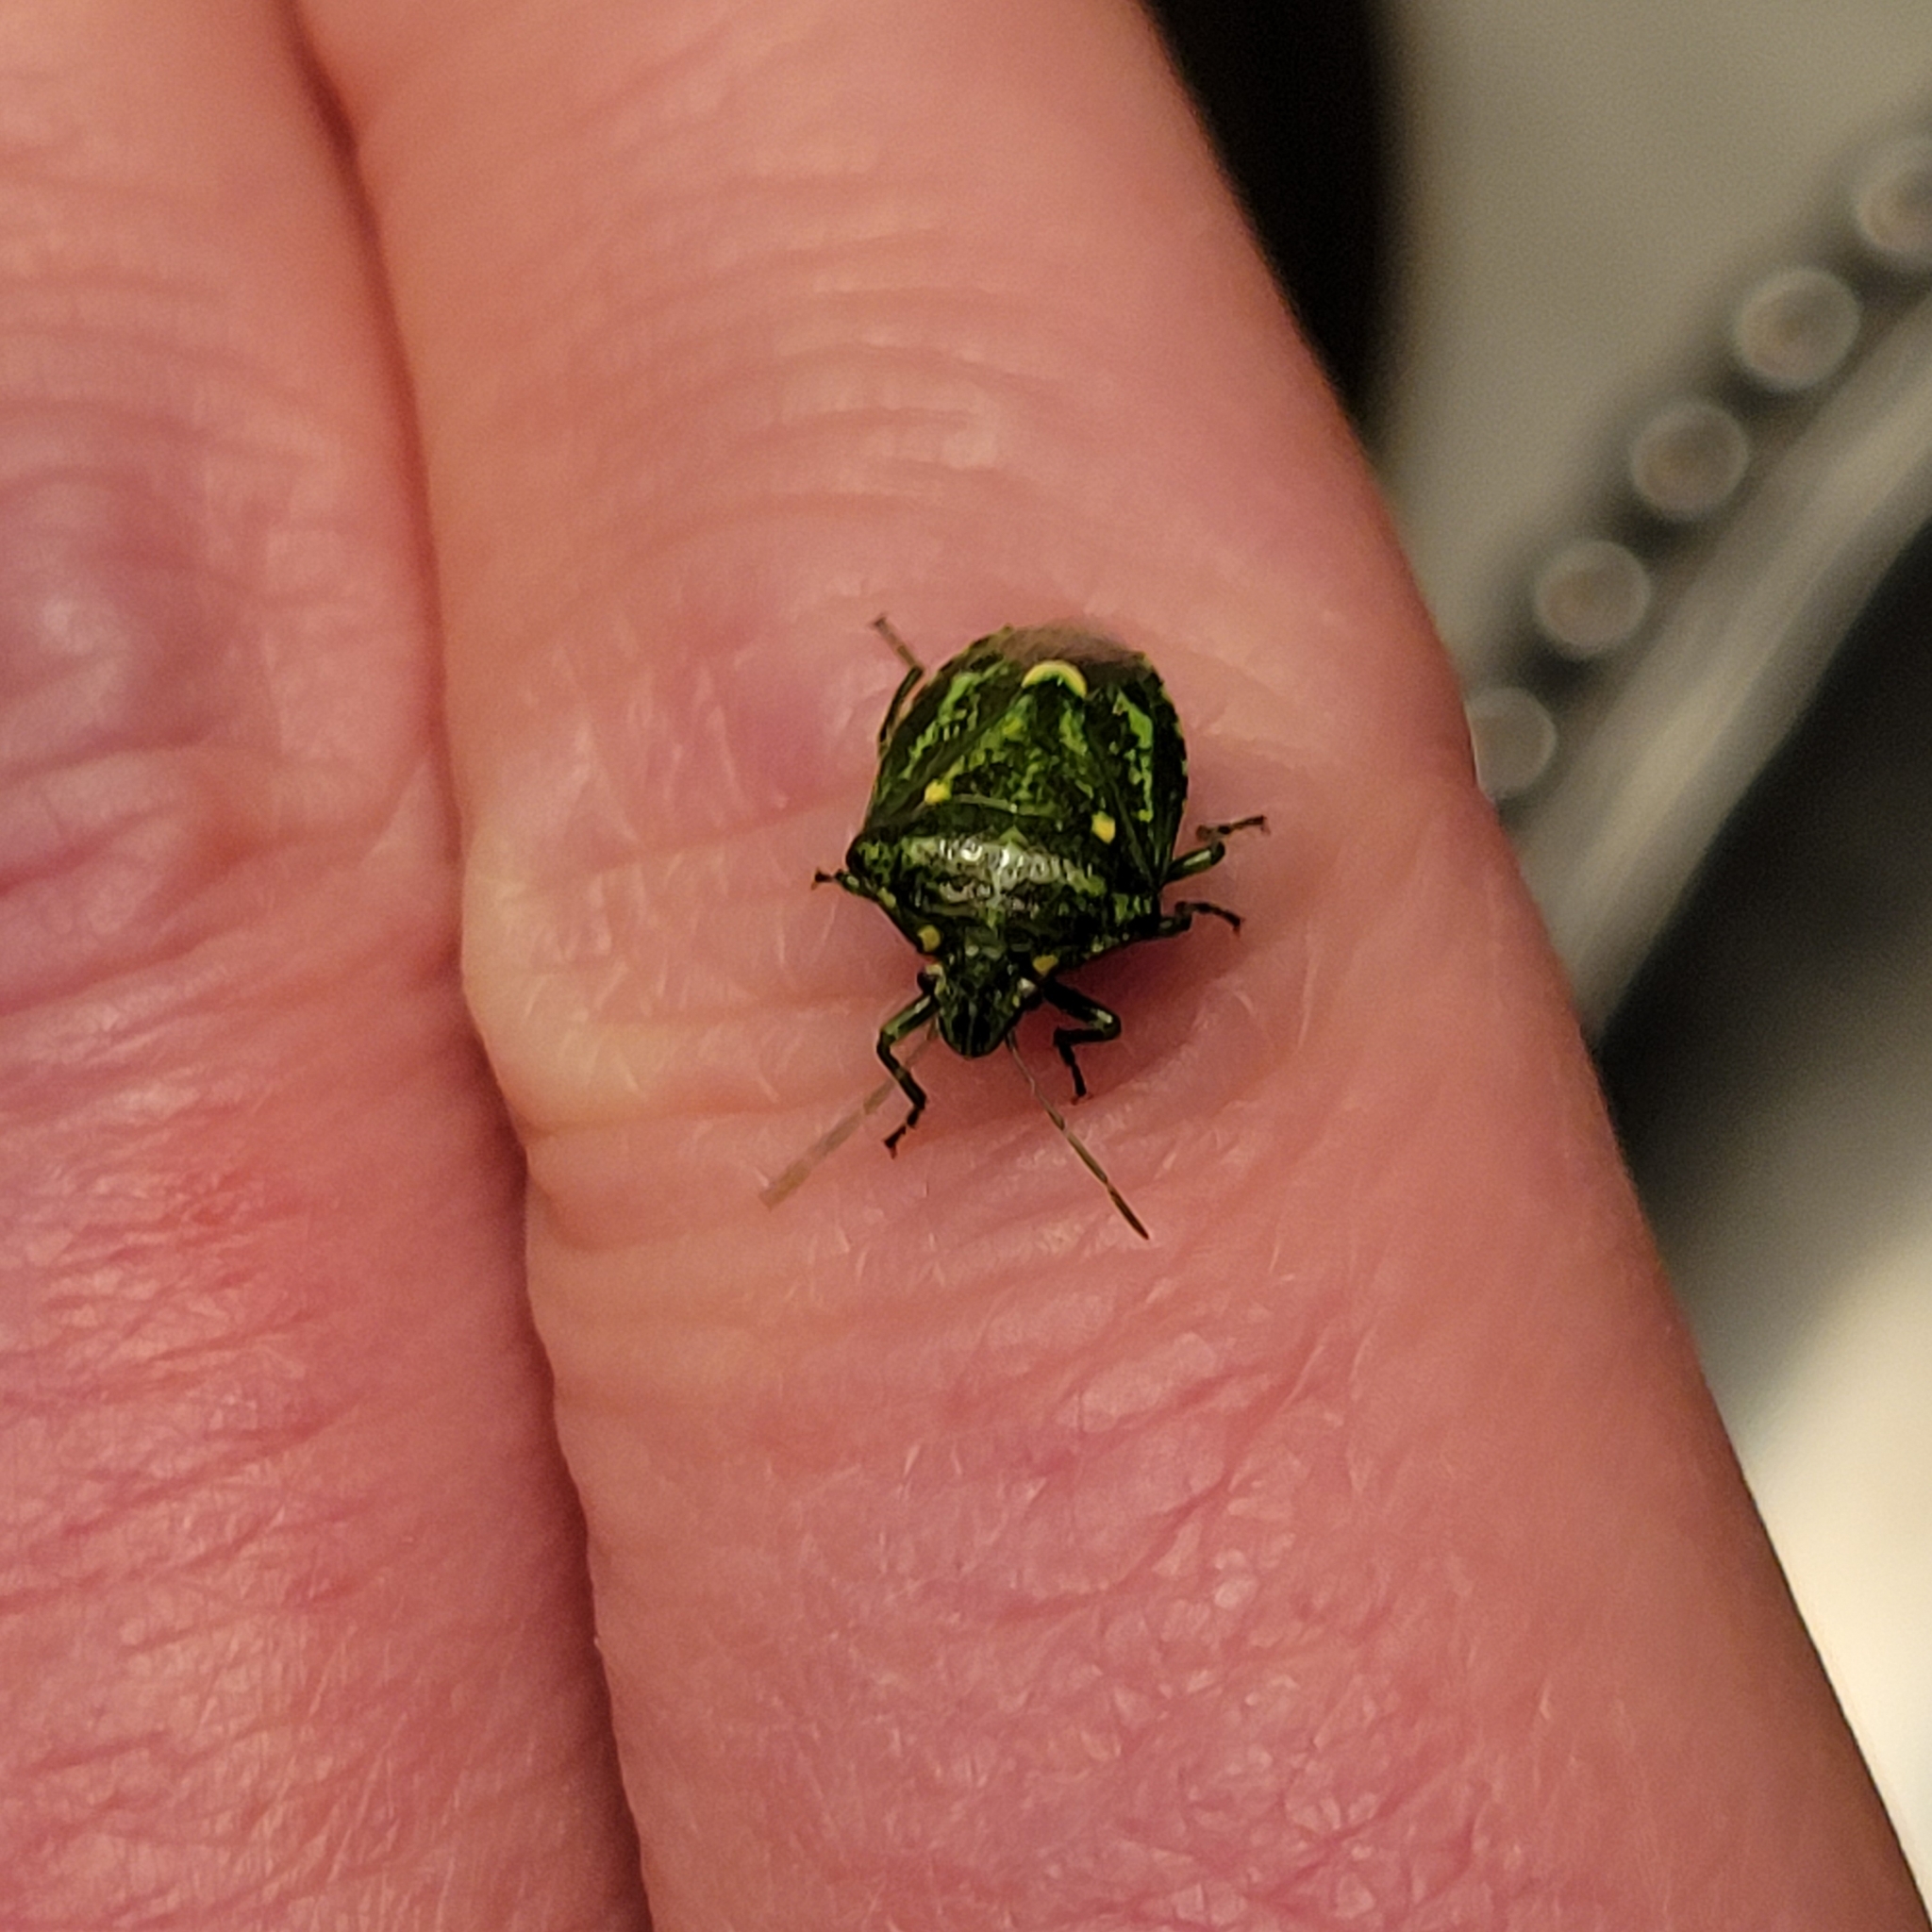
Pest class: stink_bug